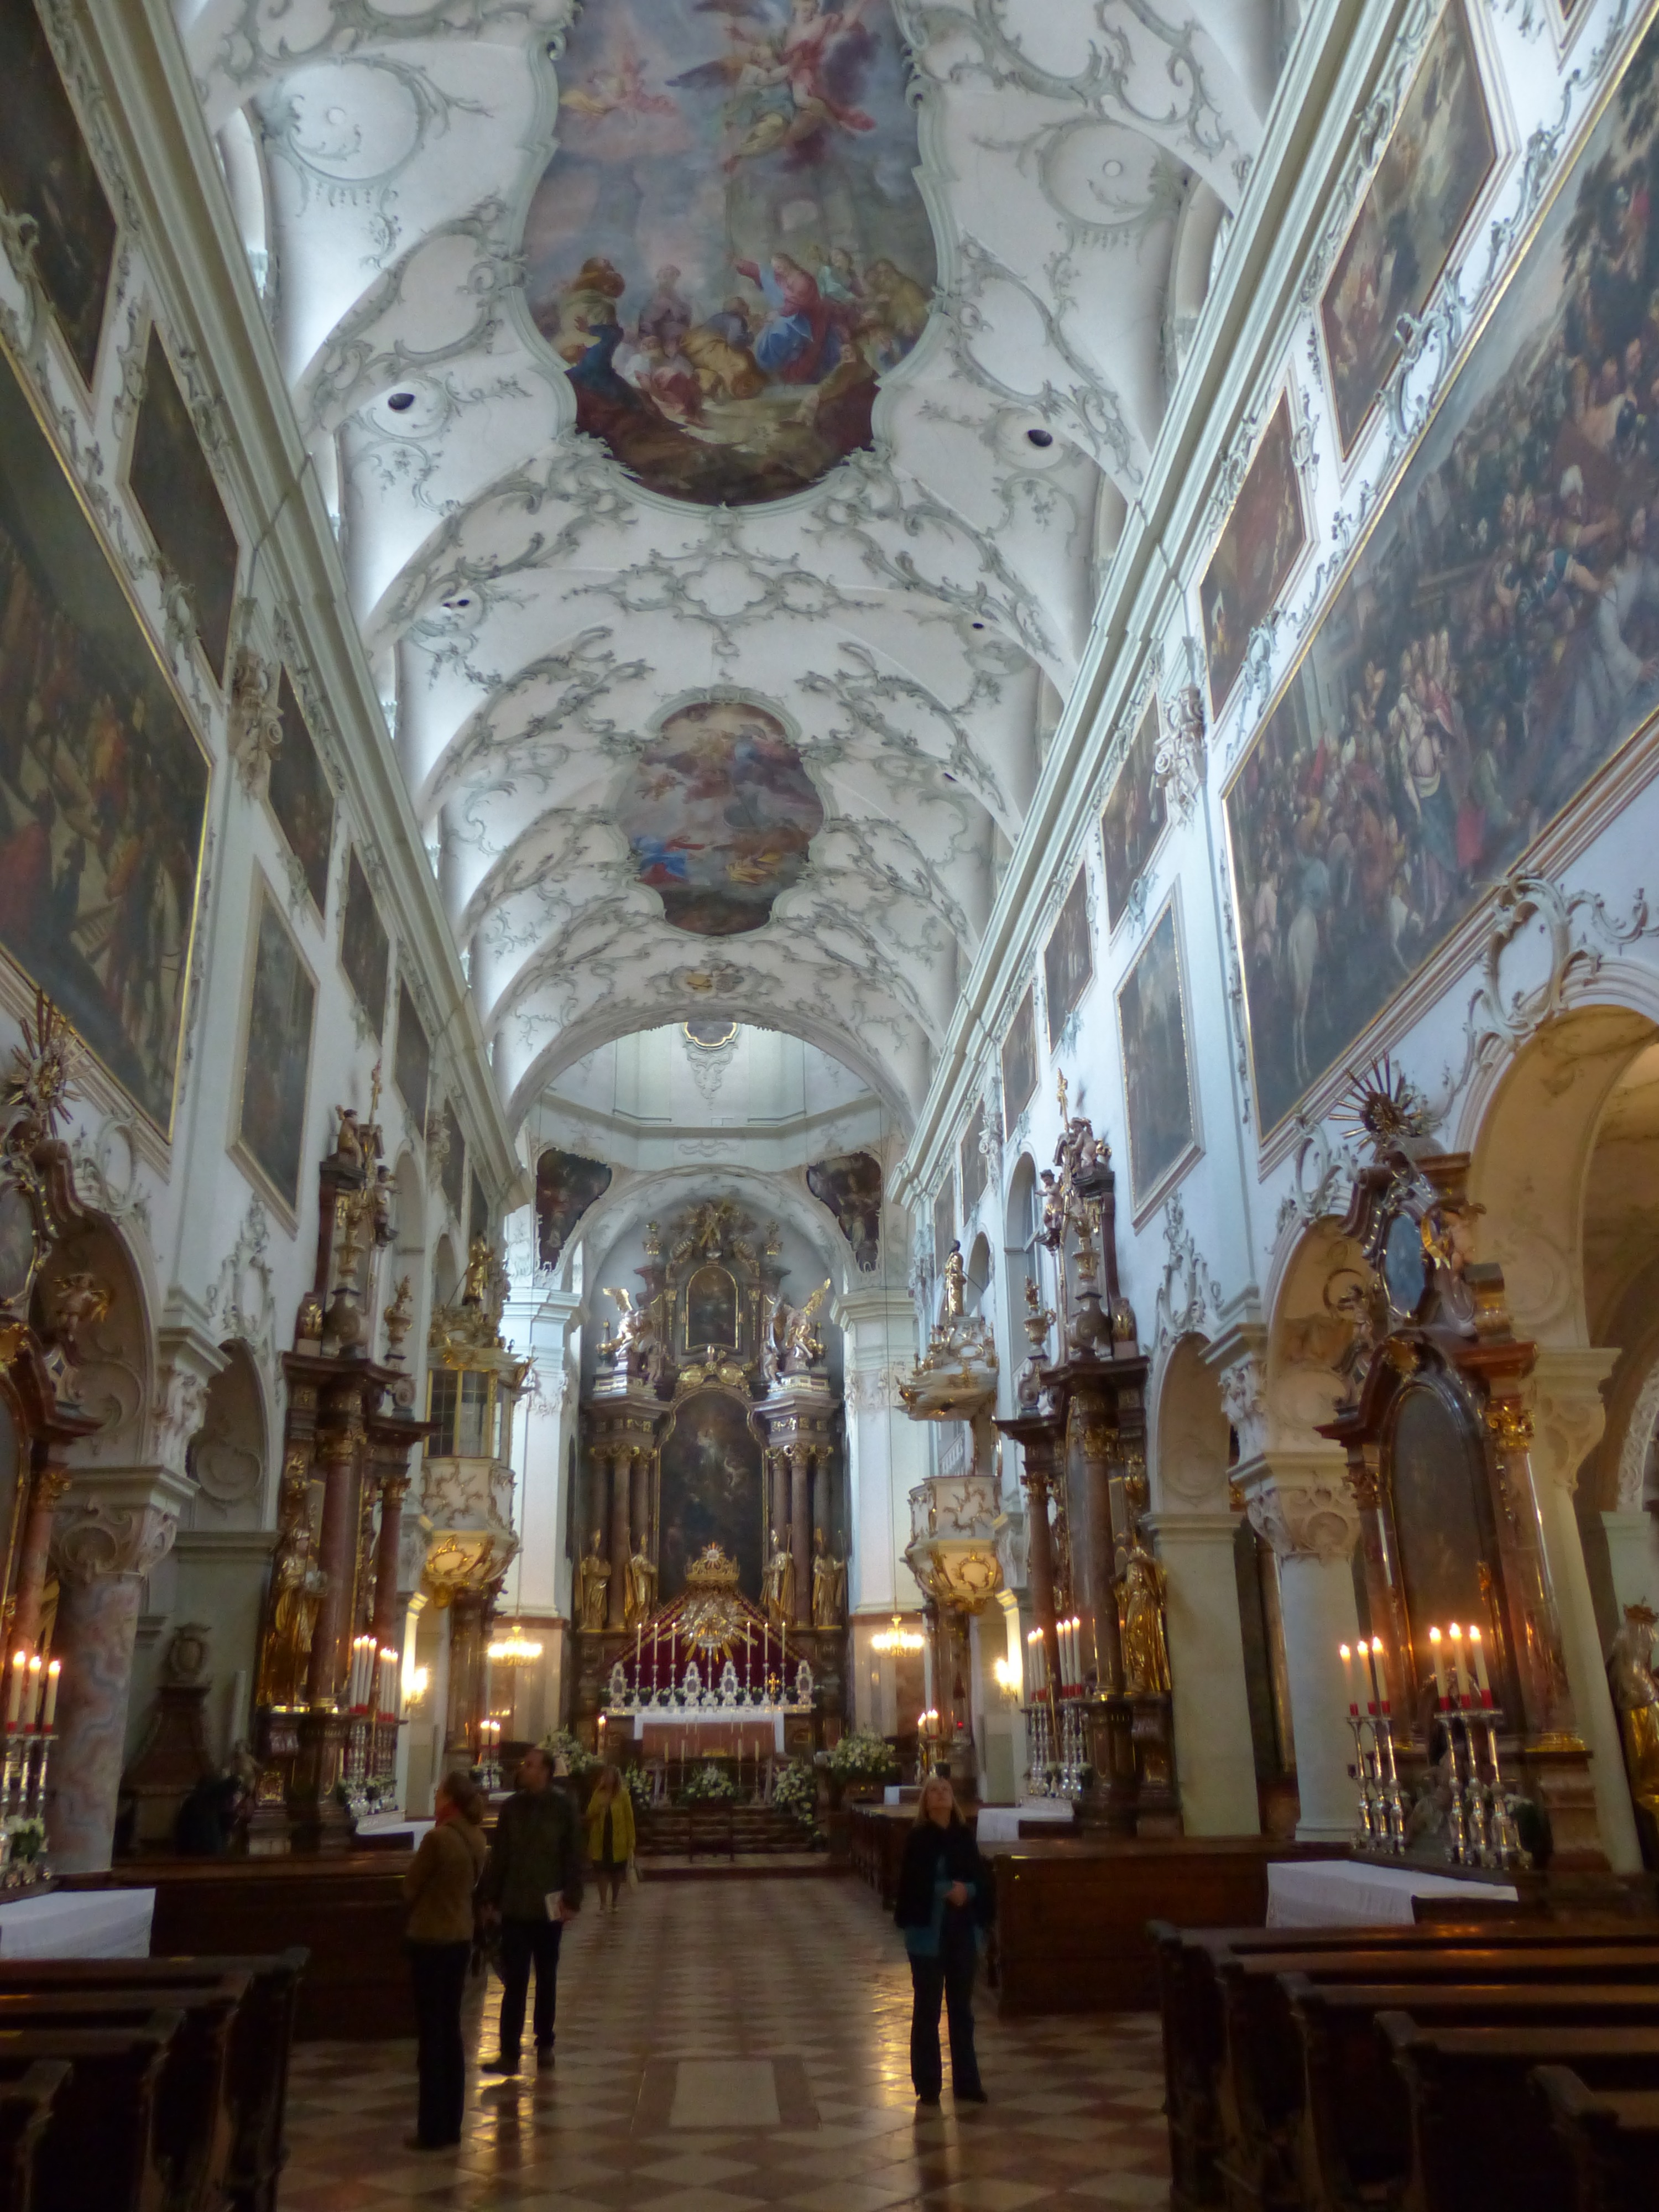
interior, building, church, cathedral, chapel, place of worship, austria, altar, synagogue, nave, basilica, salzburg, monastery church, roman catholic, ceiling painting, collegiate church of st peter, stift st peter